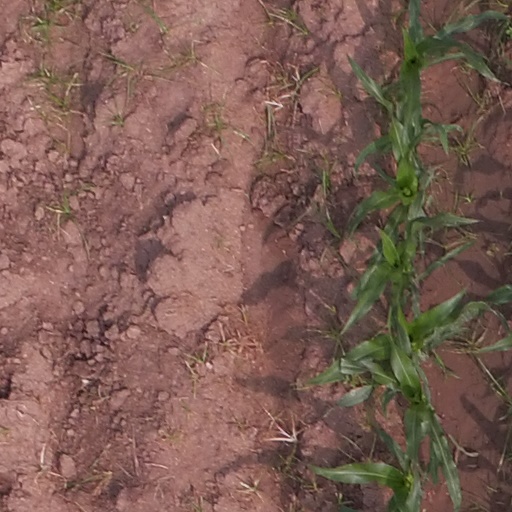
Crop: maize; corn